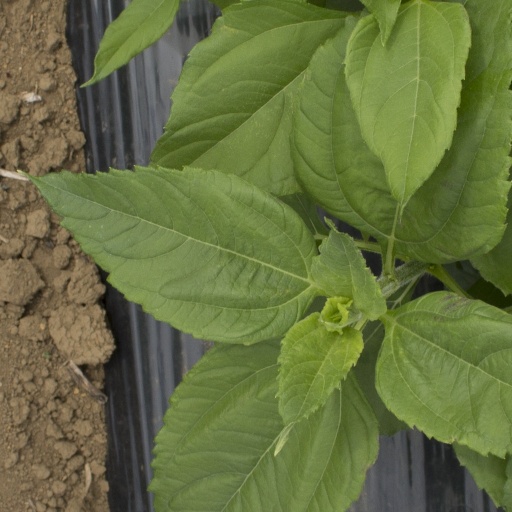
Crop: Jerusalem artichoke